Ralf Gothóni

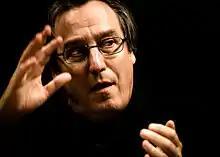
Ralf Gothóni

Ralf Georg Nils Gothóni (born 2 May 1946) is a Finnish-German pianist and conductor. He is also active as a chamber musician, professor, composer, and author. Born in Rauma, he made his orchestra debut at age 15. Besides his worldwide concert career he has made some 100 recordings with major labels. He often performs in a double role conducting from the keyboard.